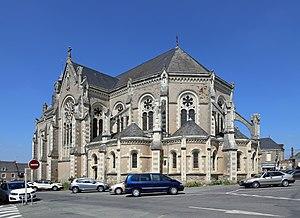
Rochefort-sur-Loire (département Maine-et-Loire, France): l'église Sainte-Croix This building is inscrit au titre des Monuments Historiques. It is indexed in the Base Mérimée, a database of architectural heritage maintained by the French Ministry of Culture,
L'église Sainte-Croix est une église située à Rochefort-sur-Loire, en France.